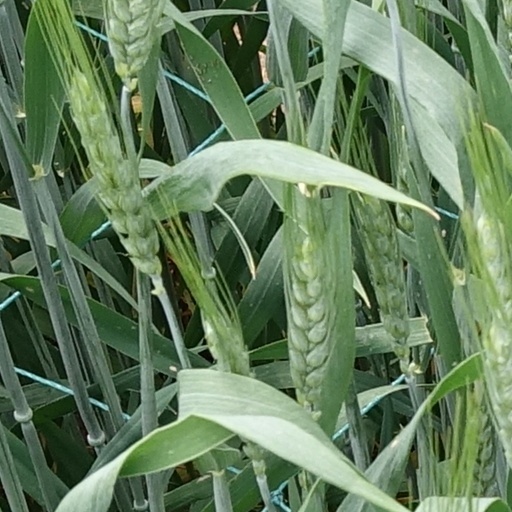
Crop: wheat